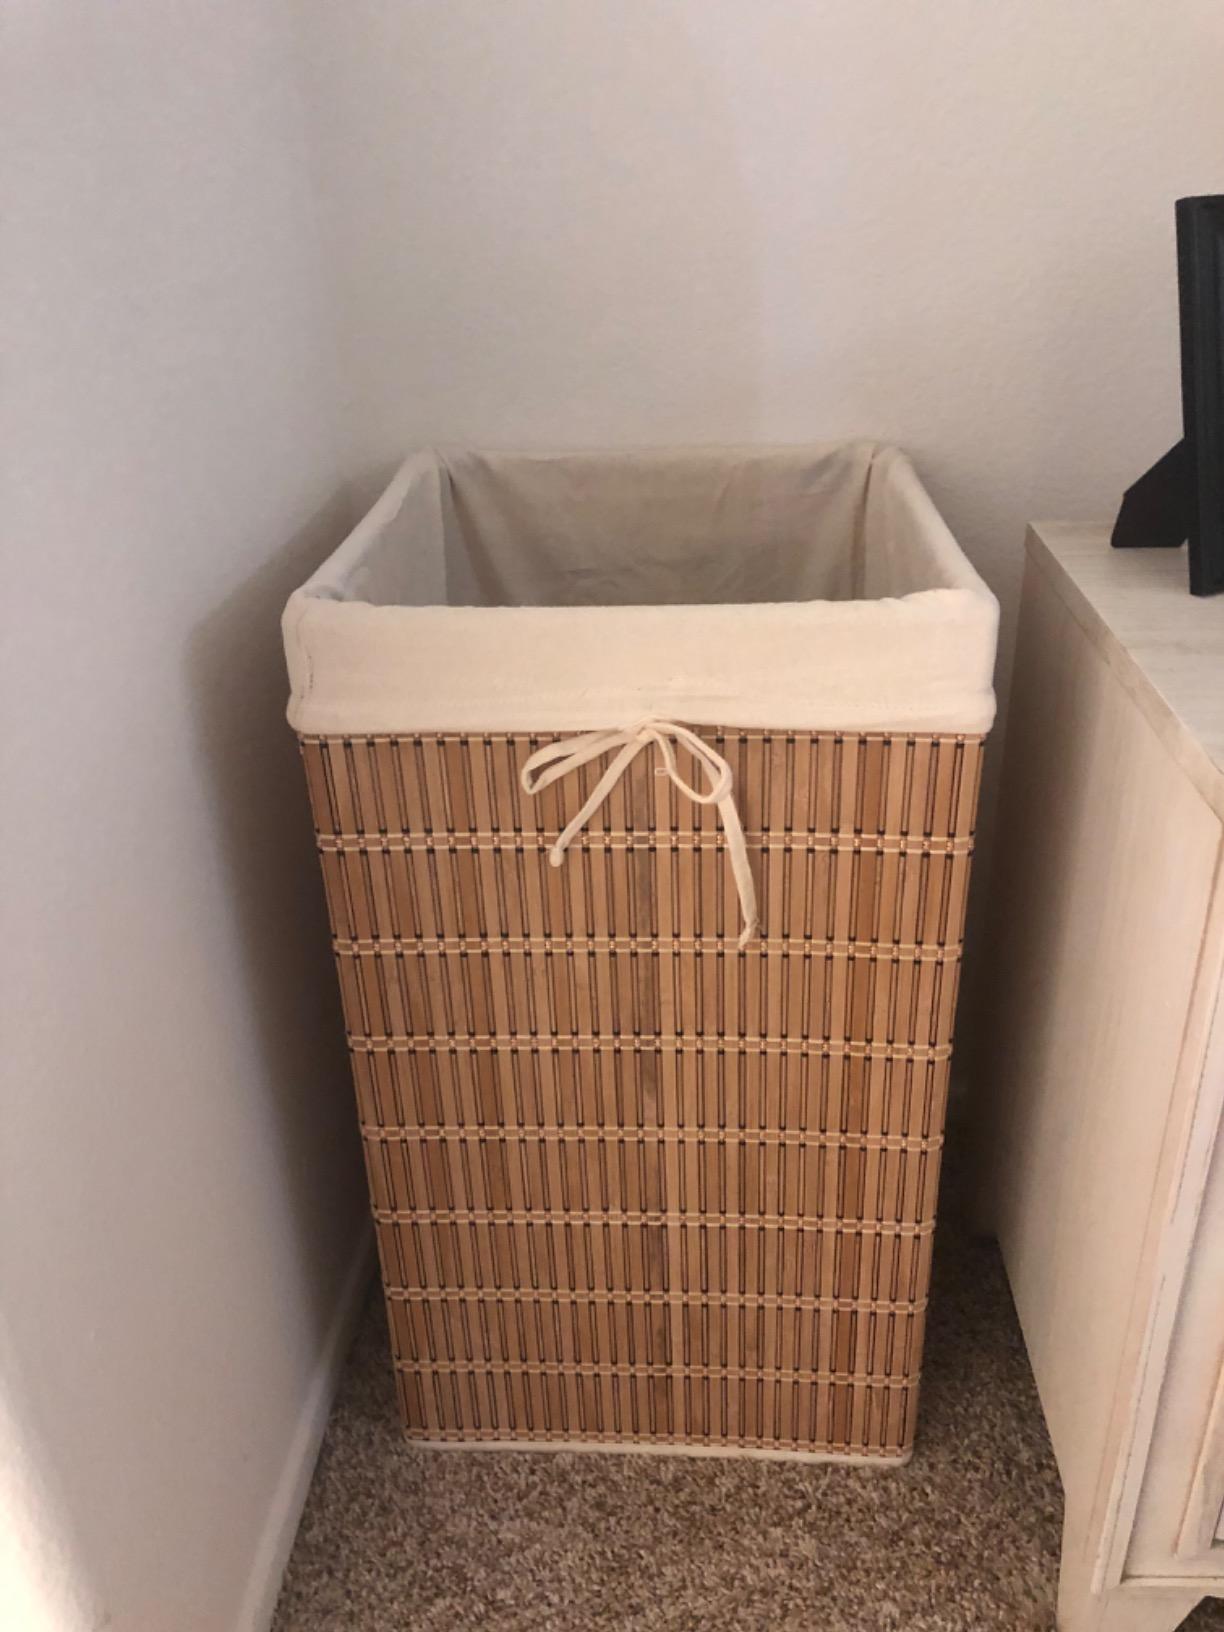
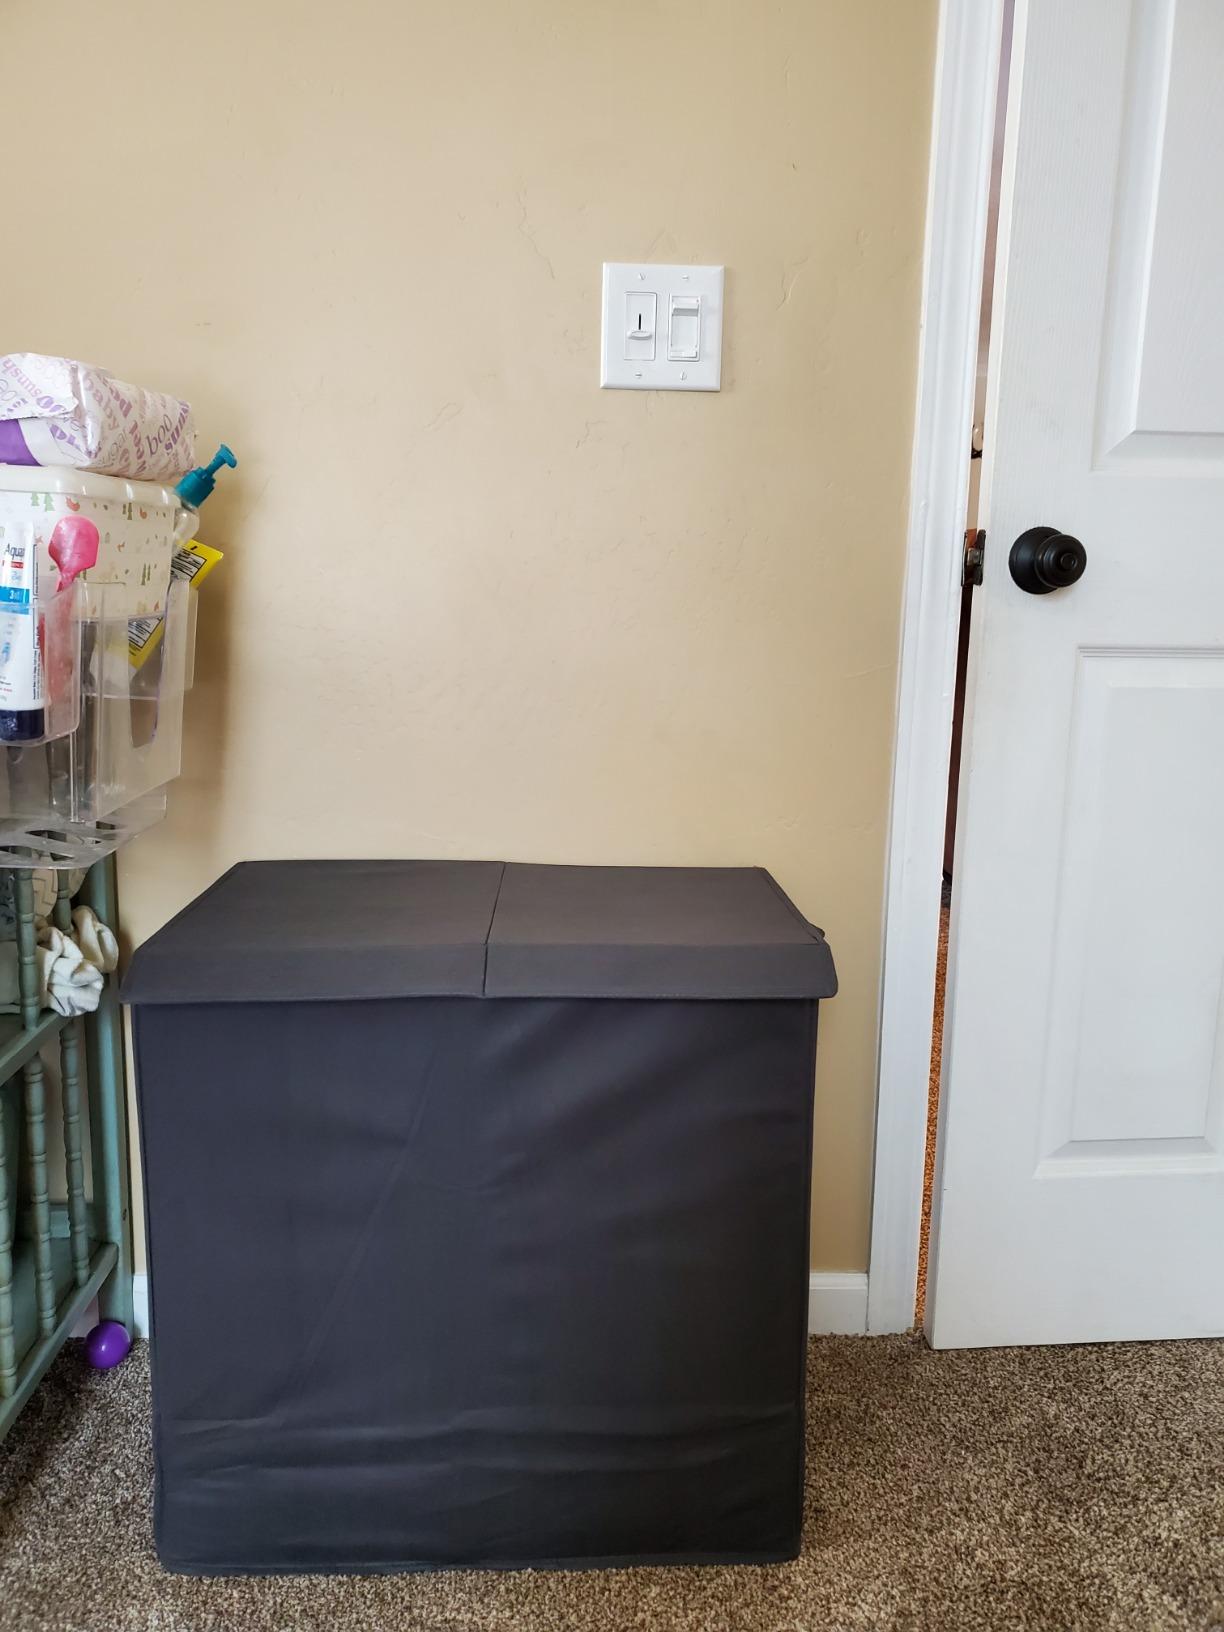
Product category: items_hamper
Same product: no